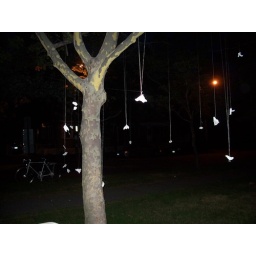
Art in the Park: birds flying from tree